Masahiko Kimura vs. Hélio Gracie

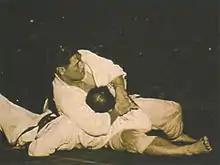
Kimura holding Gracie in kesa-gatame.

The bout between Gracie and Kimura took place again in the Maracanã Stadium in front of an audience of 20,000 people, including president of Brazil Getúlio Vargas and vice president João Café Filho, as well as renowned Japanese writer Michiharu Mishima. The Gracie sympathizers brought another coffin to symbolize Kimura would lose just like Kato, and Kimura himself was received in the arena with raw eggs and insults by the Brazilian crowds.